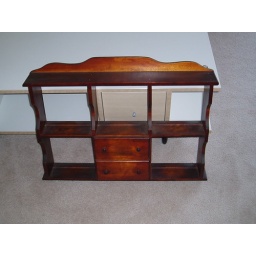
Perfect for displaying tea cups and their plates (it has a groove in the back of the shelves)